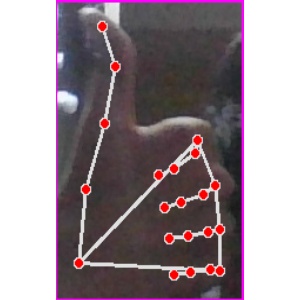
अक्षर: थ